Breast torture

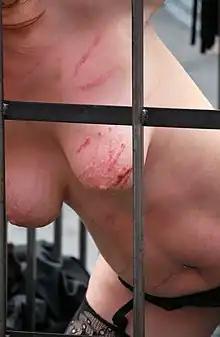
Red welt marks on breasts after being caned

The implements used for impact play on the breasts range from BDSM toys to household items such as spatulas and wooden spoons. Objects are sometimes shot at the breasts as a form of ballistic punishment. Tit whipping involves the flagellation of a submissive's breasts, usually with a small cat o' nine tails whip called a flogger. Light flagellation of the breasts is considered to be relatively safe and the most common negative consequence of this type of breast torture is bruising. This is sometimes used as a form of intentional breast marking but it can occur unintentionally. However, repeated breast bruising can be a significant risk to health and in consequence the breasts are not generally considered to be a safe location for flogging. Great risk to health can arise from severe caning of the breasts which can cause welts. Heavy impact play applied to the breasts can rupture the mammary glands and lymph glands and cause breast cysts.